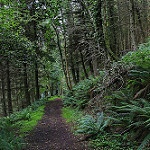
Scene: Outdoor